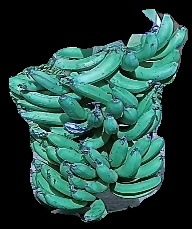
Variety: pachbale
Grade: grade3